Gostun, Bulgaria

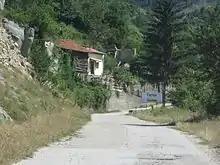
Gostun village entrance road, Bulgaria

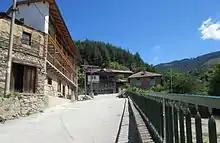
View of Gostun village central square

Gostun is a village (село) in southwestern Bulgaria, located in the Bansko Municipality of the Blagoevgrad Province. It is located on the eastern slopes of the Rhodope Mountains, east of Mesta river 17 kilometers southeast of Bansko, 54 kilometers southeast of Blagoevgrad and 103 kilometers southeast of Sofia.